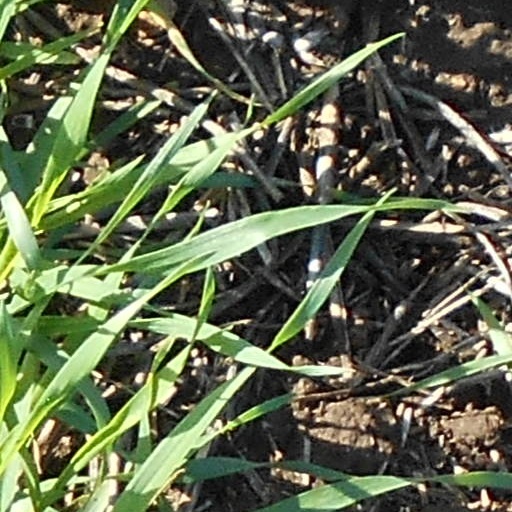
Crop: wheat